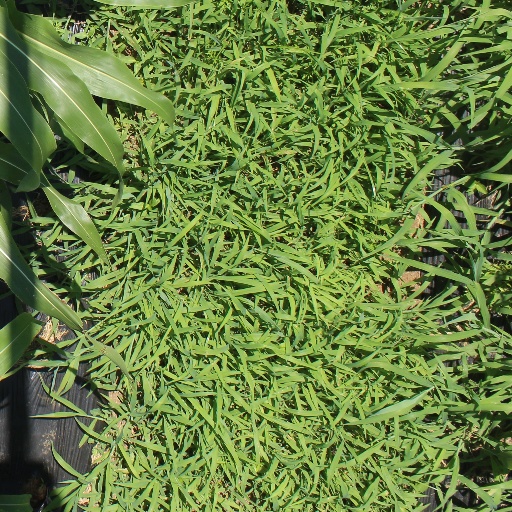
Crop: sorghum